Sevierville Commercial Historic District

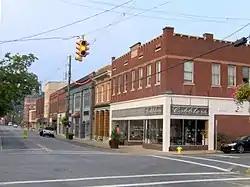

Sevierville Commercial Historic District is a historic district in Sevierville, Tennessee. It has 21 contributing buildings along sections of Bruce Street, Court Avenue, and Commerce Street including the Sevier County Courthouse (which is separately NRHP-listed). The courthouse was built in 1896 one block south of the town square where the former courthouse was located.